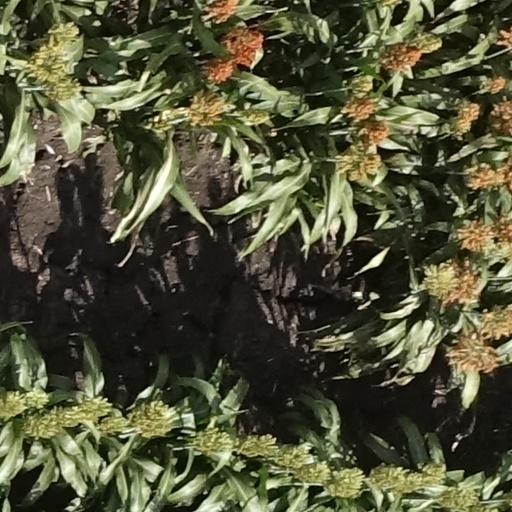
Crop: sorghum